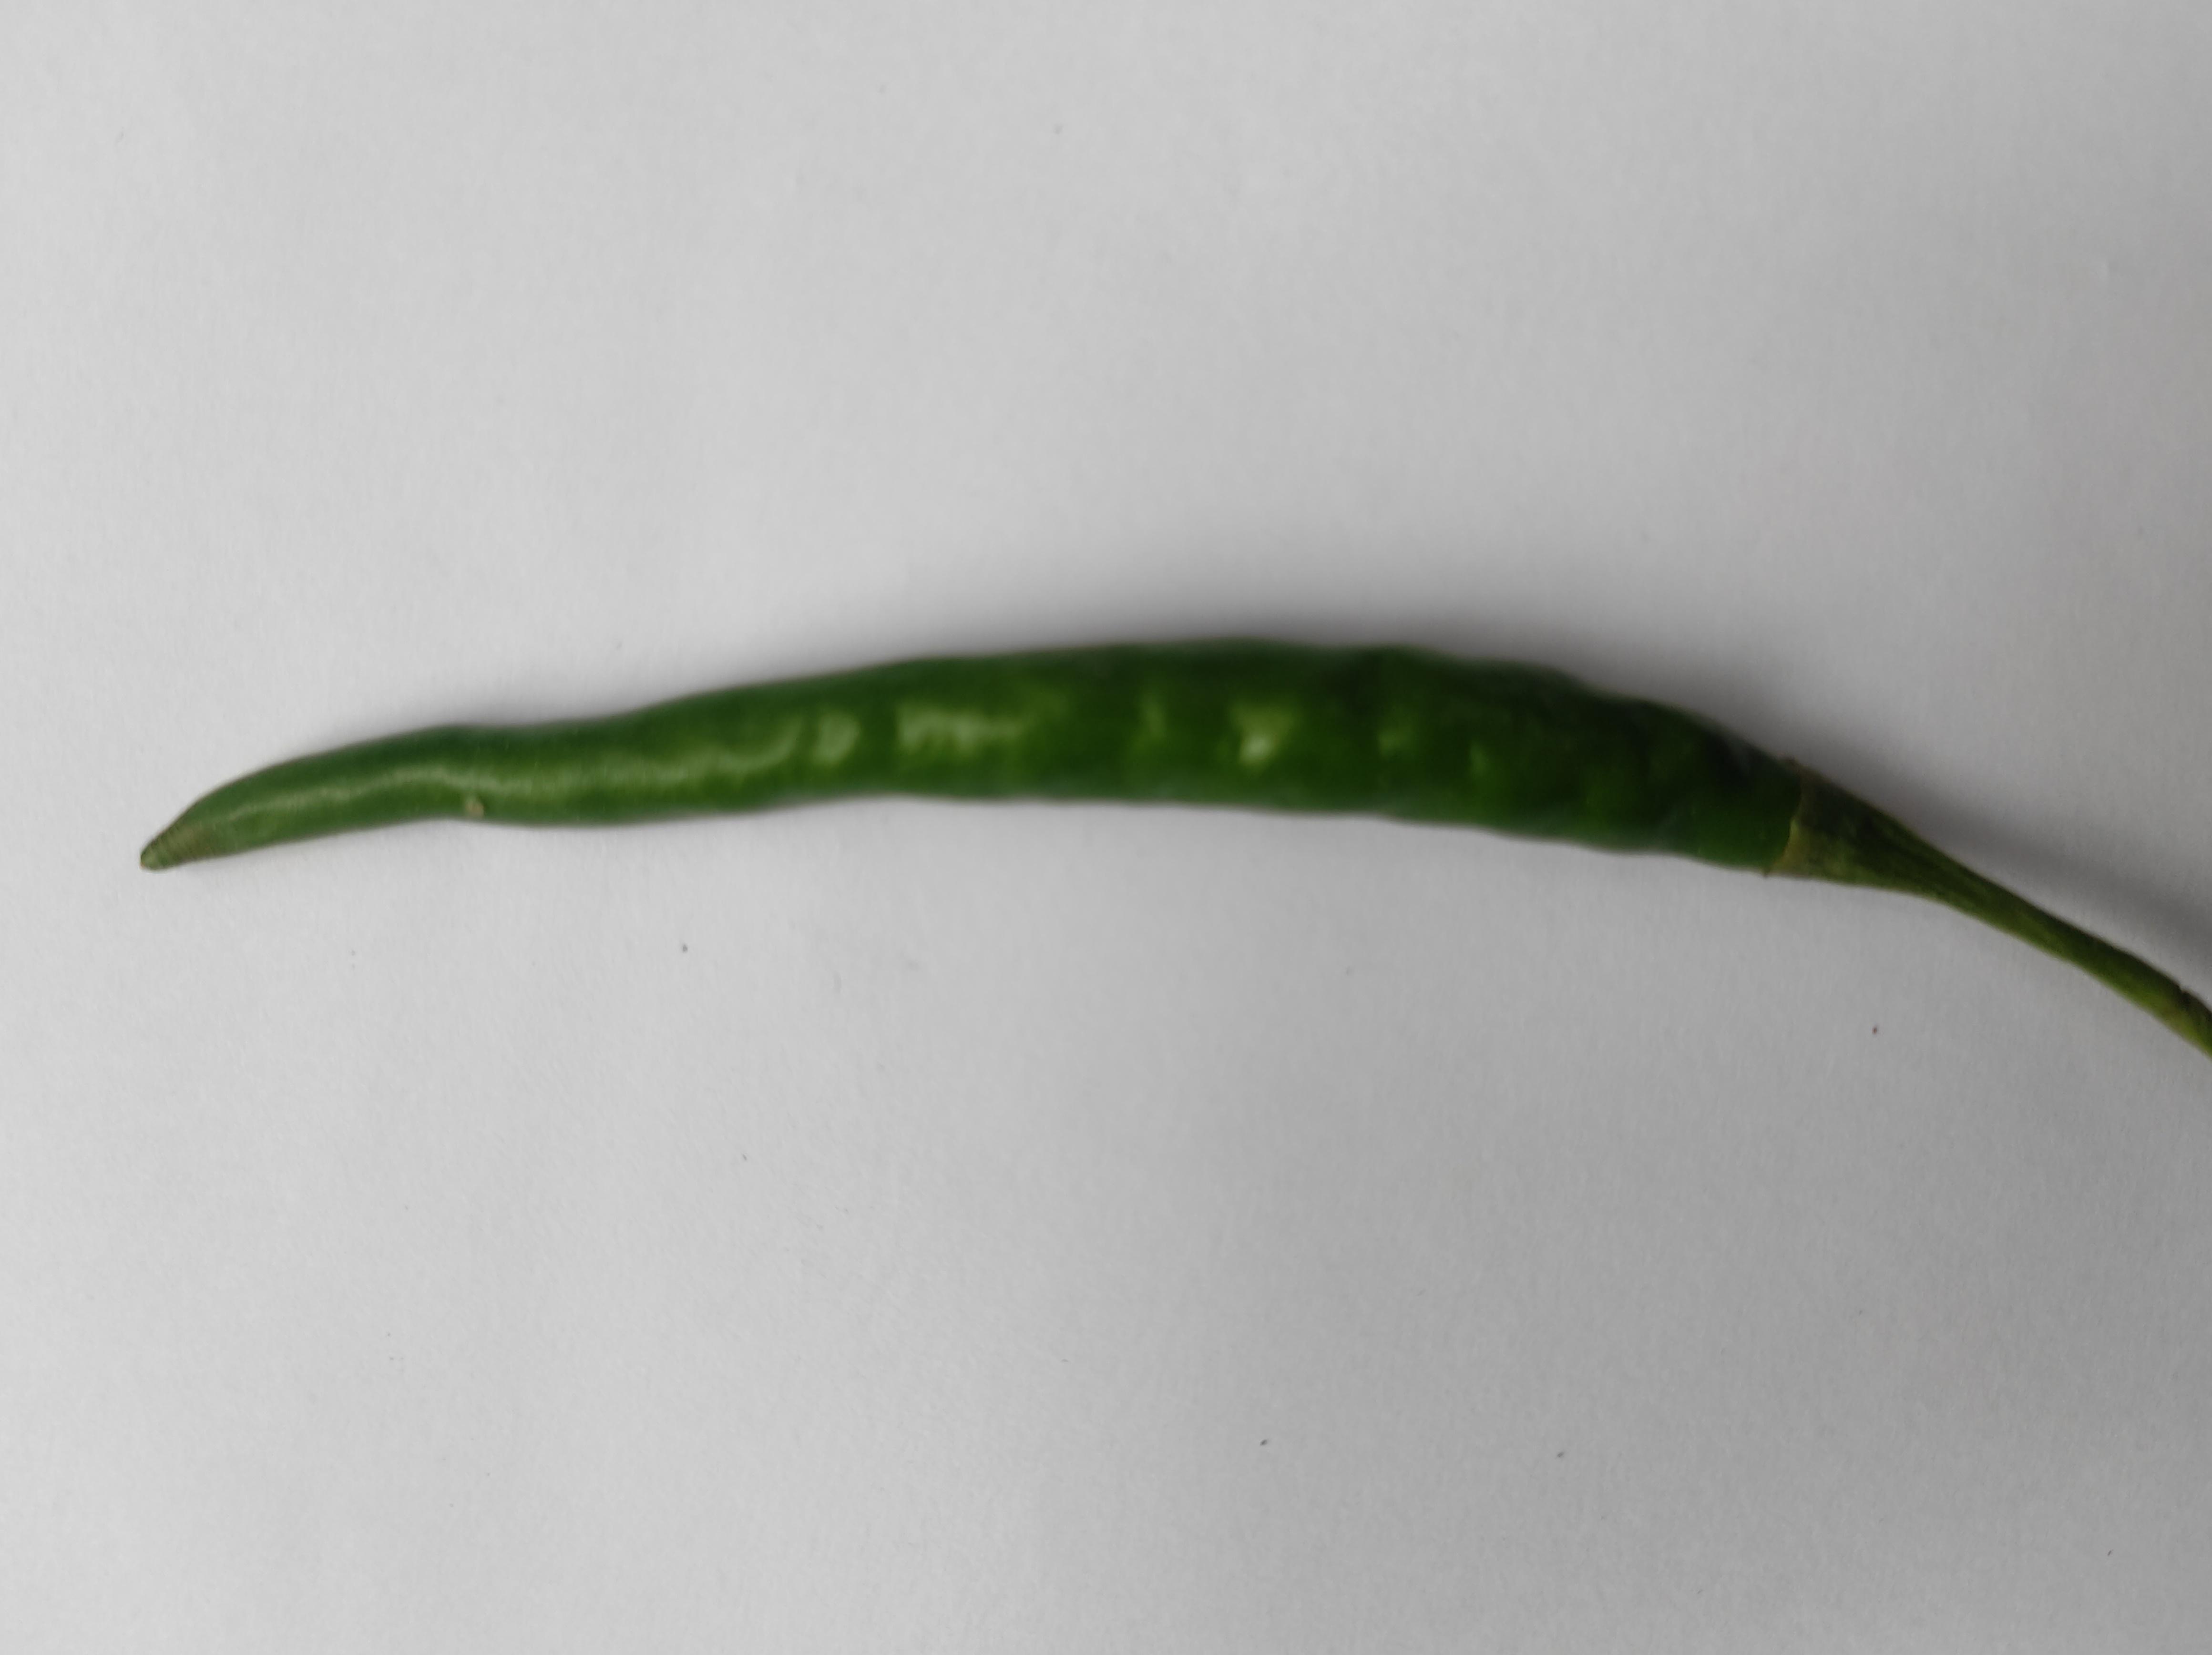
Label: Green Chili